James Hallen

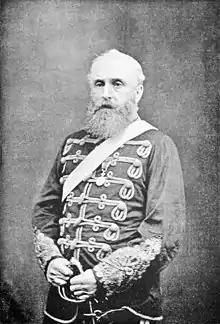

Colonel James Herbert Brockencote Hallen or J.H.B. Hallen CIE FRCSE FRCVS (1829 – 20 August 1901) was a British veterinarian who served as Principal of the Dick's Veterinary School in Edinburgh from for the academic year 1866/67 and later worked in British India. His is best remembered for his role as General Superintendent of Horse Breeding in India and Chief Veterinary Officer to India, for his work on the Indian cattle plagues and for writing manuals on the treatment of horses and livestock, some of which were translated into Hindi and Urdu languages.